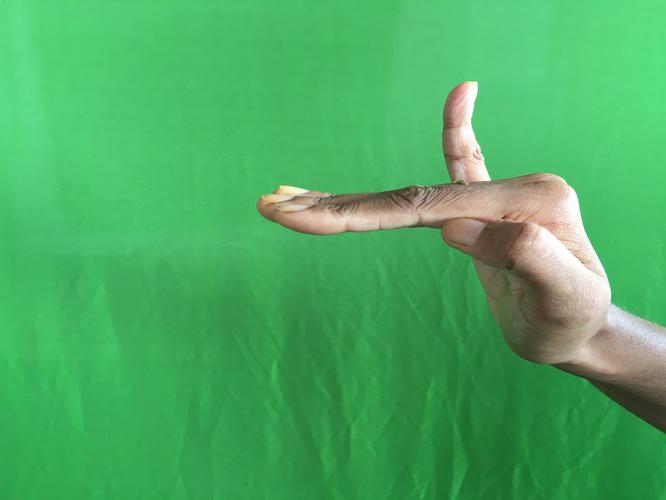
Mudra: Hamsapaksha
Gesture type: double_hand